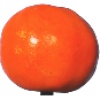
Label: Clementine 1